Battle of Bosworth Field

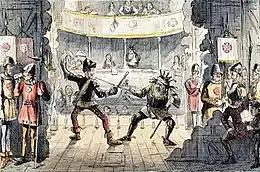
"The Battle of Bosworth Field, a Scene in the Great Drama of History", illustrating Beckett's mocking of Victorian attitude towards history

Henry tried to present his victory as a new beginning for the country; he hired chroniclers to portray his reign as a "modern age" with its dawn in 1485. Hicks states that the works of Vergil and the blind historian Bernard André, promoted by subsequent Tudor administrations, became the authoritative sources for writers for the next four hundred years. As such, Tudor literature paints a flattering picture of Henry's reign, depicting the Battle of Bosworth as the final clash of the civil war and downplaying the subsequent uprisings. For England the Middle Ages ended in 1485, and English Heritage claims that other than William the Conqueror's successful invasion of 1066, no other year holds more significance in English history. By portraying Richard as a hunchbacked tyrant who usurped the throne by killing his nephews, the Tudor historians attached a sense of myth to the battle: it became an epic clash between good and evil with a satisfying moral outcome. According to Reader Colin Burrow, André was so overwhelmed by the historic significance of the battle that he represented it with a blank page in his "Henry VII" (1502). For Professor Peter Saccio, the battle was indeed a unique clash in the annals of English history, because "the victory was determined, not by those who fought, but by those who delayed fighting until they were sure of being on the winning side."